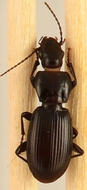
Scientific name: Pterostichus restrictus
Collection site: Niwot Ridge NEON (NIWO), plot NIWO_001